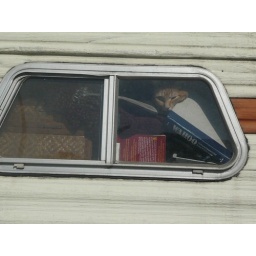
cat chilling in a camper, looking out the window